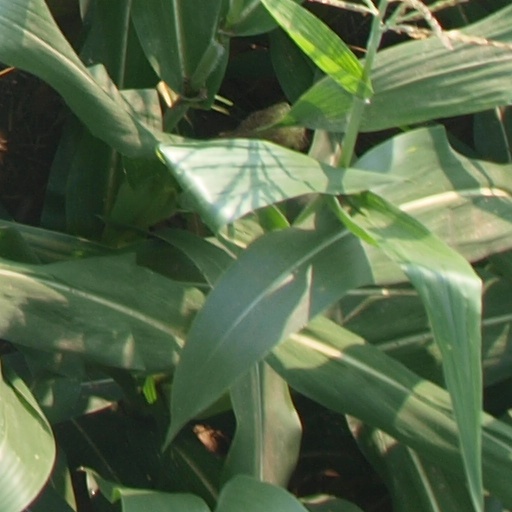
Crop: maize; corn